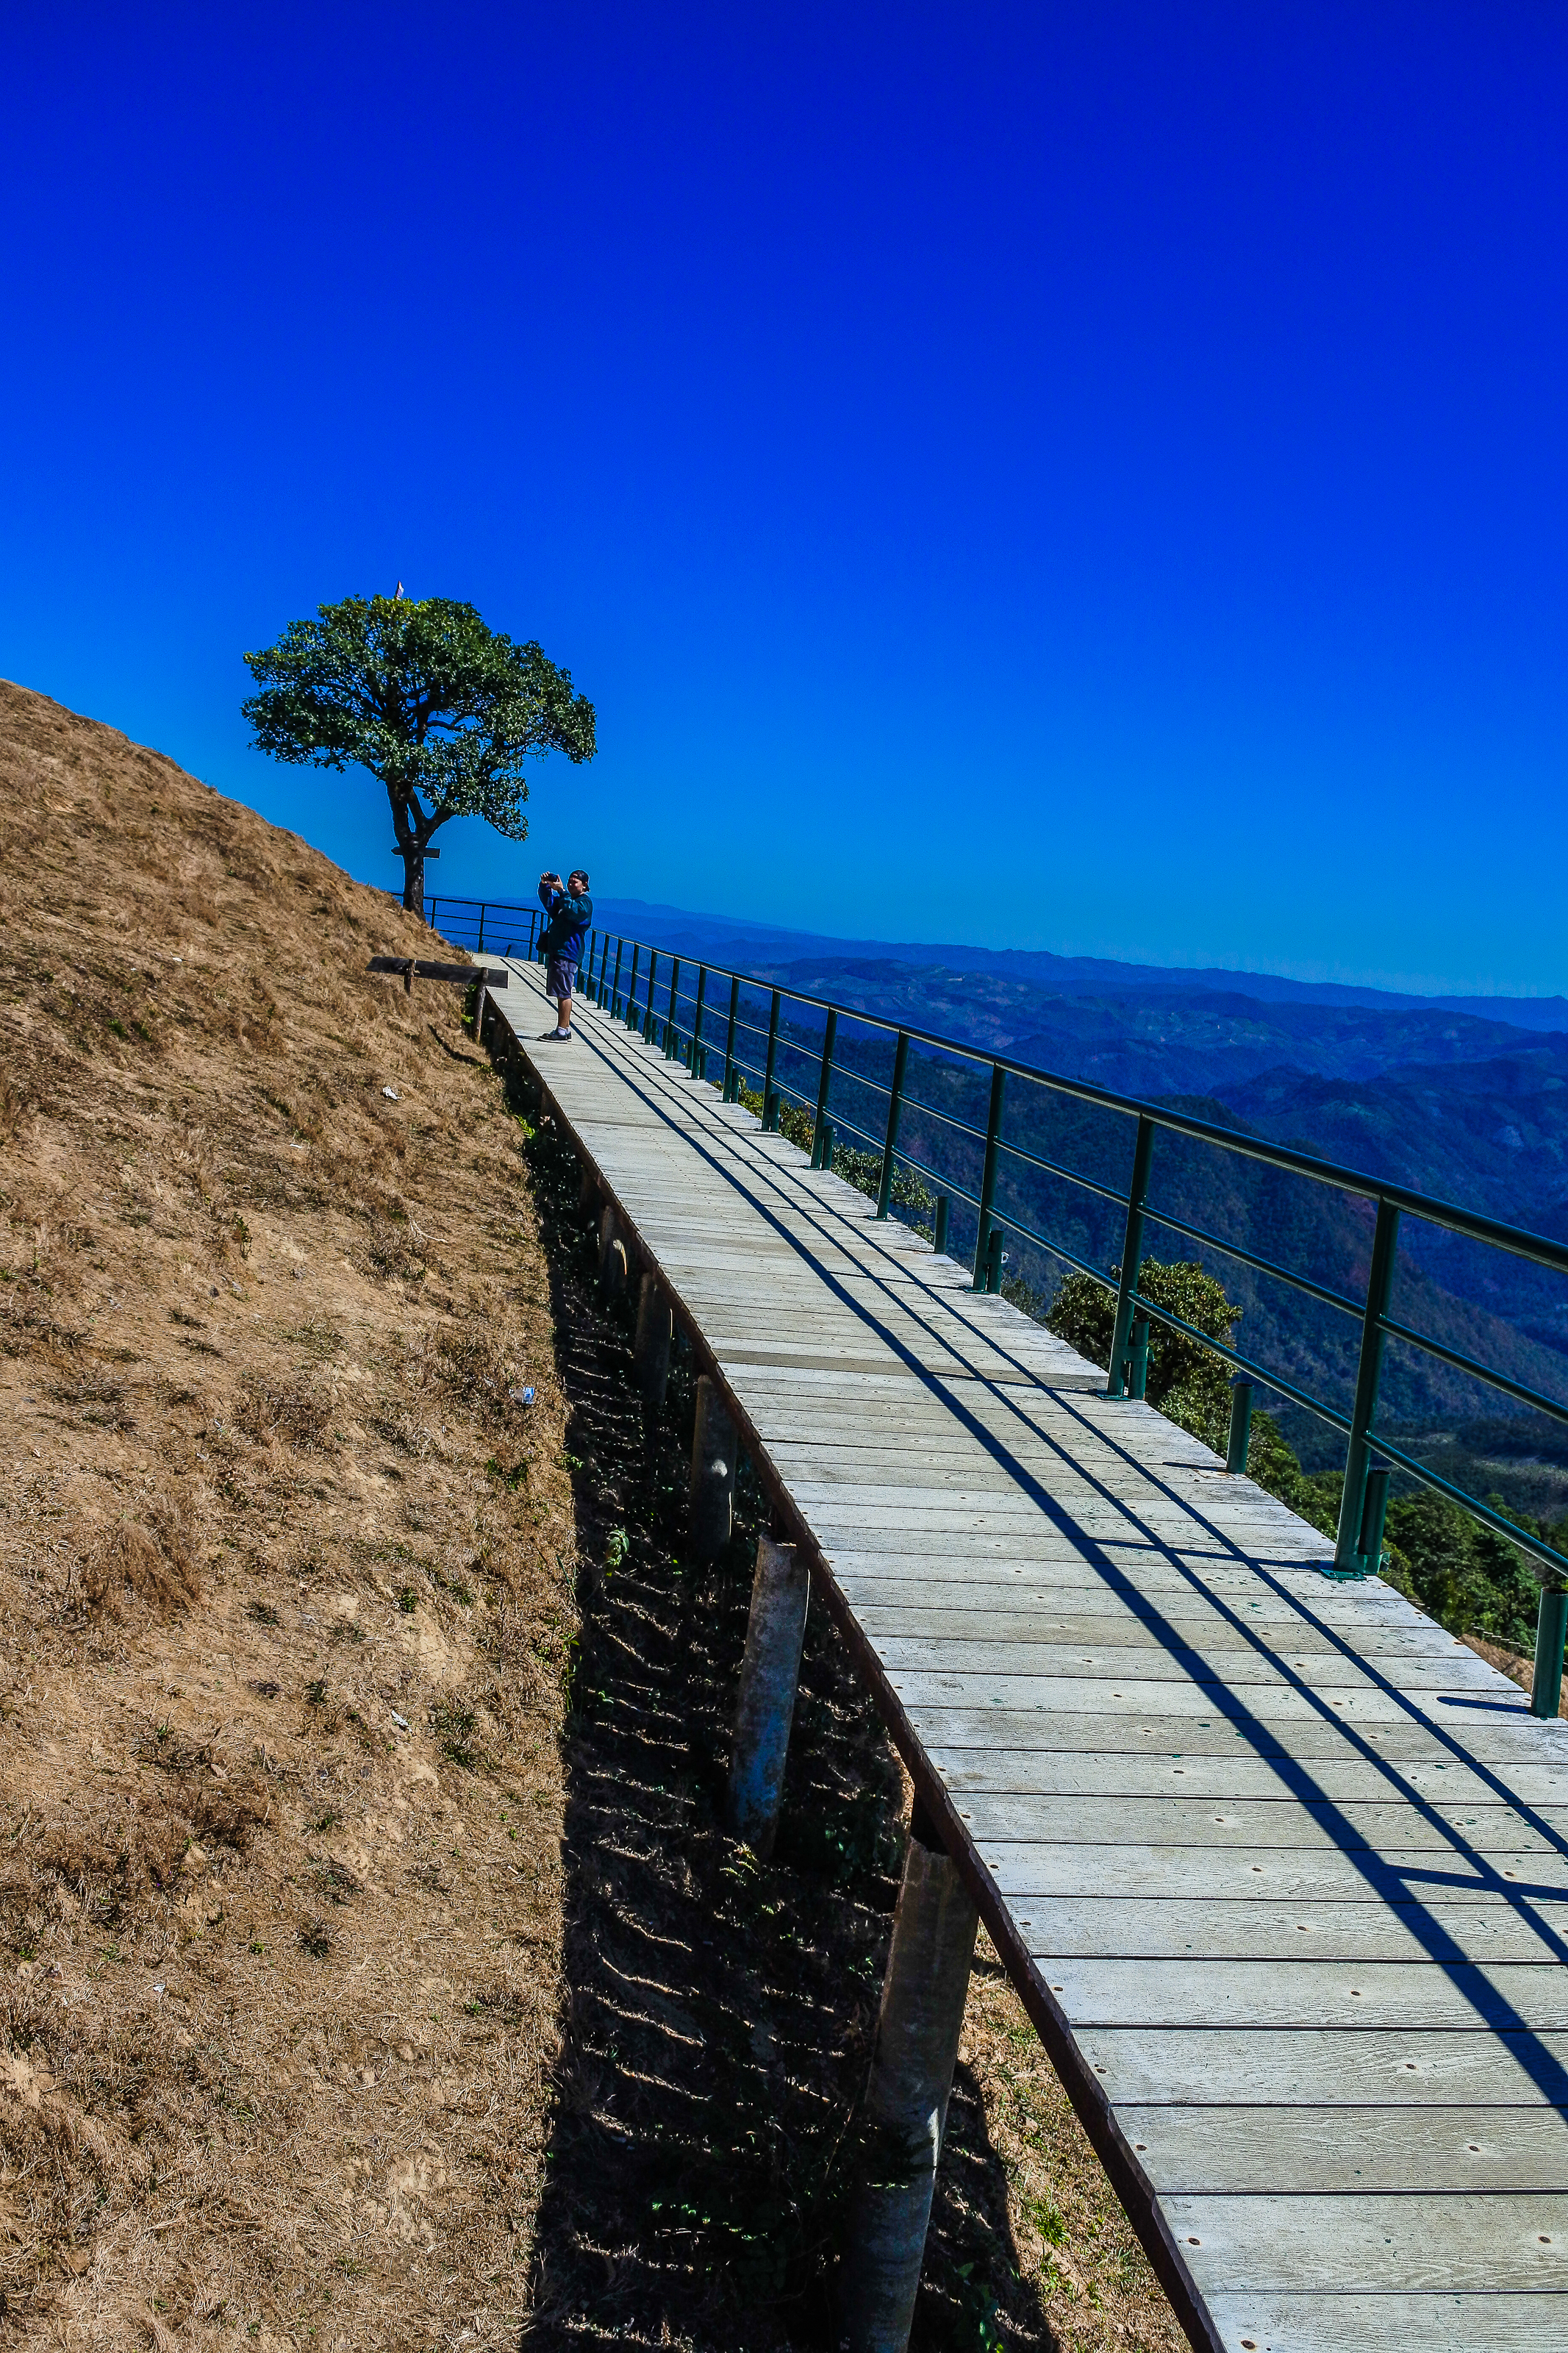
sunrise, beauty, color, dusk, sob, bright, yellow, scenic, sun, summer, scene, cloud, gold, red, beautiful, mountain, view, romantic, weather, season, sunny, mey, sky, viewpoint, wallpaper, nature, heaven, morning, mae hong son, orange, sunlight, outdoors, light, background, vacations, sunset, dawn, evening, travel, colorful, landscape, blue, water, sea, tree, boardwalk, coast, walkway, ocean, shore, rock, bridge, architecture, wood, horizon, plant, beach, coastal and oceanic landforms, tourism, vacation, bay, nonbuilding structure, tropics, stairs, pier, guard rail